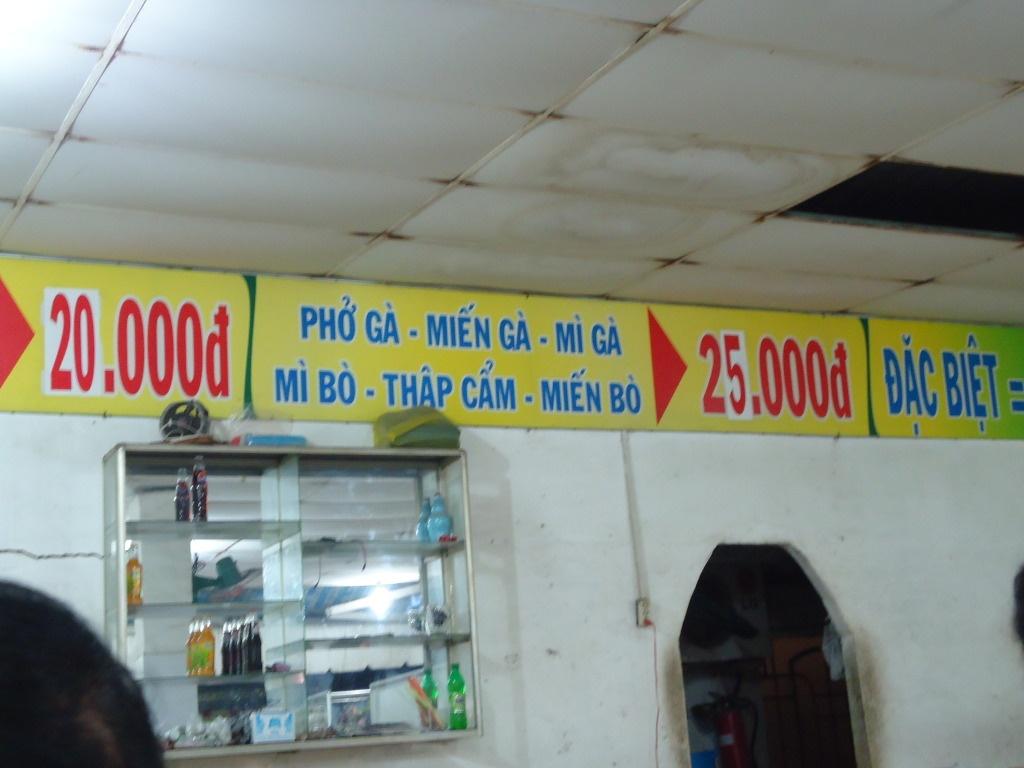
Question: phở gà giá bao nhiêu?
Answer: giá 25 000 đồng